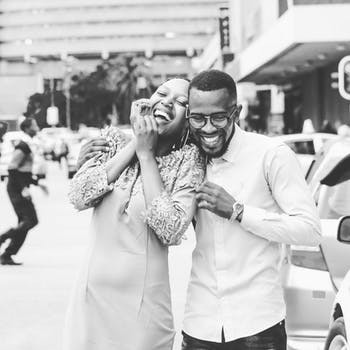
Label: No Watermark